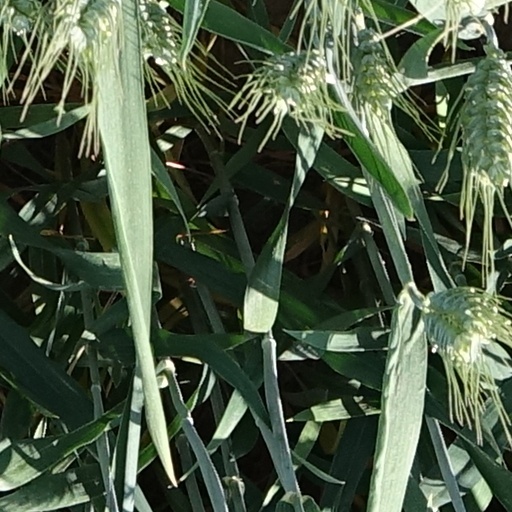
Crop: wheat